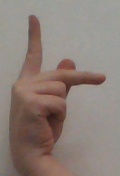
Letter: dha